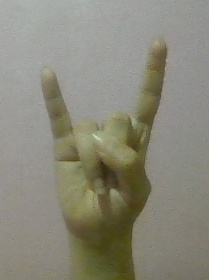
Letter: la